Church of St. Euphemia, Rovinj

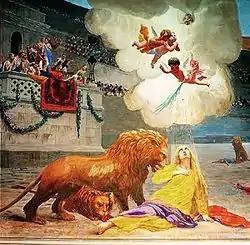
Painting displayed in the Church depicting the martyrdom of Saint Euphemia

Situated on a hilltop, the church is described by Alice Lee Moqué in "Delightful Dalmatia":